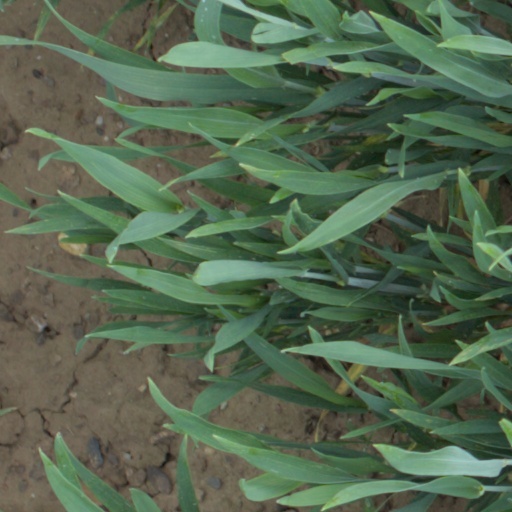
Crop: wheat